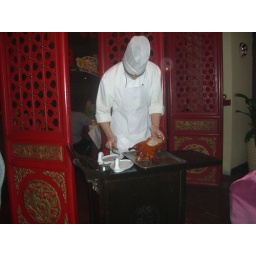
The best Beijing duck house in Shanghai. They carve the duck at the table so you know you got the whole duck!